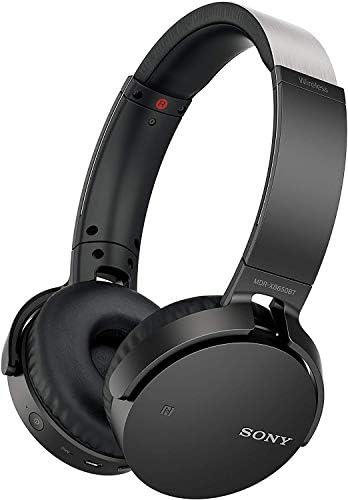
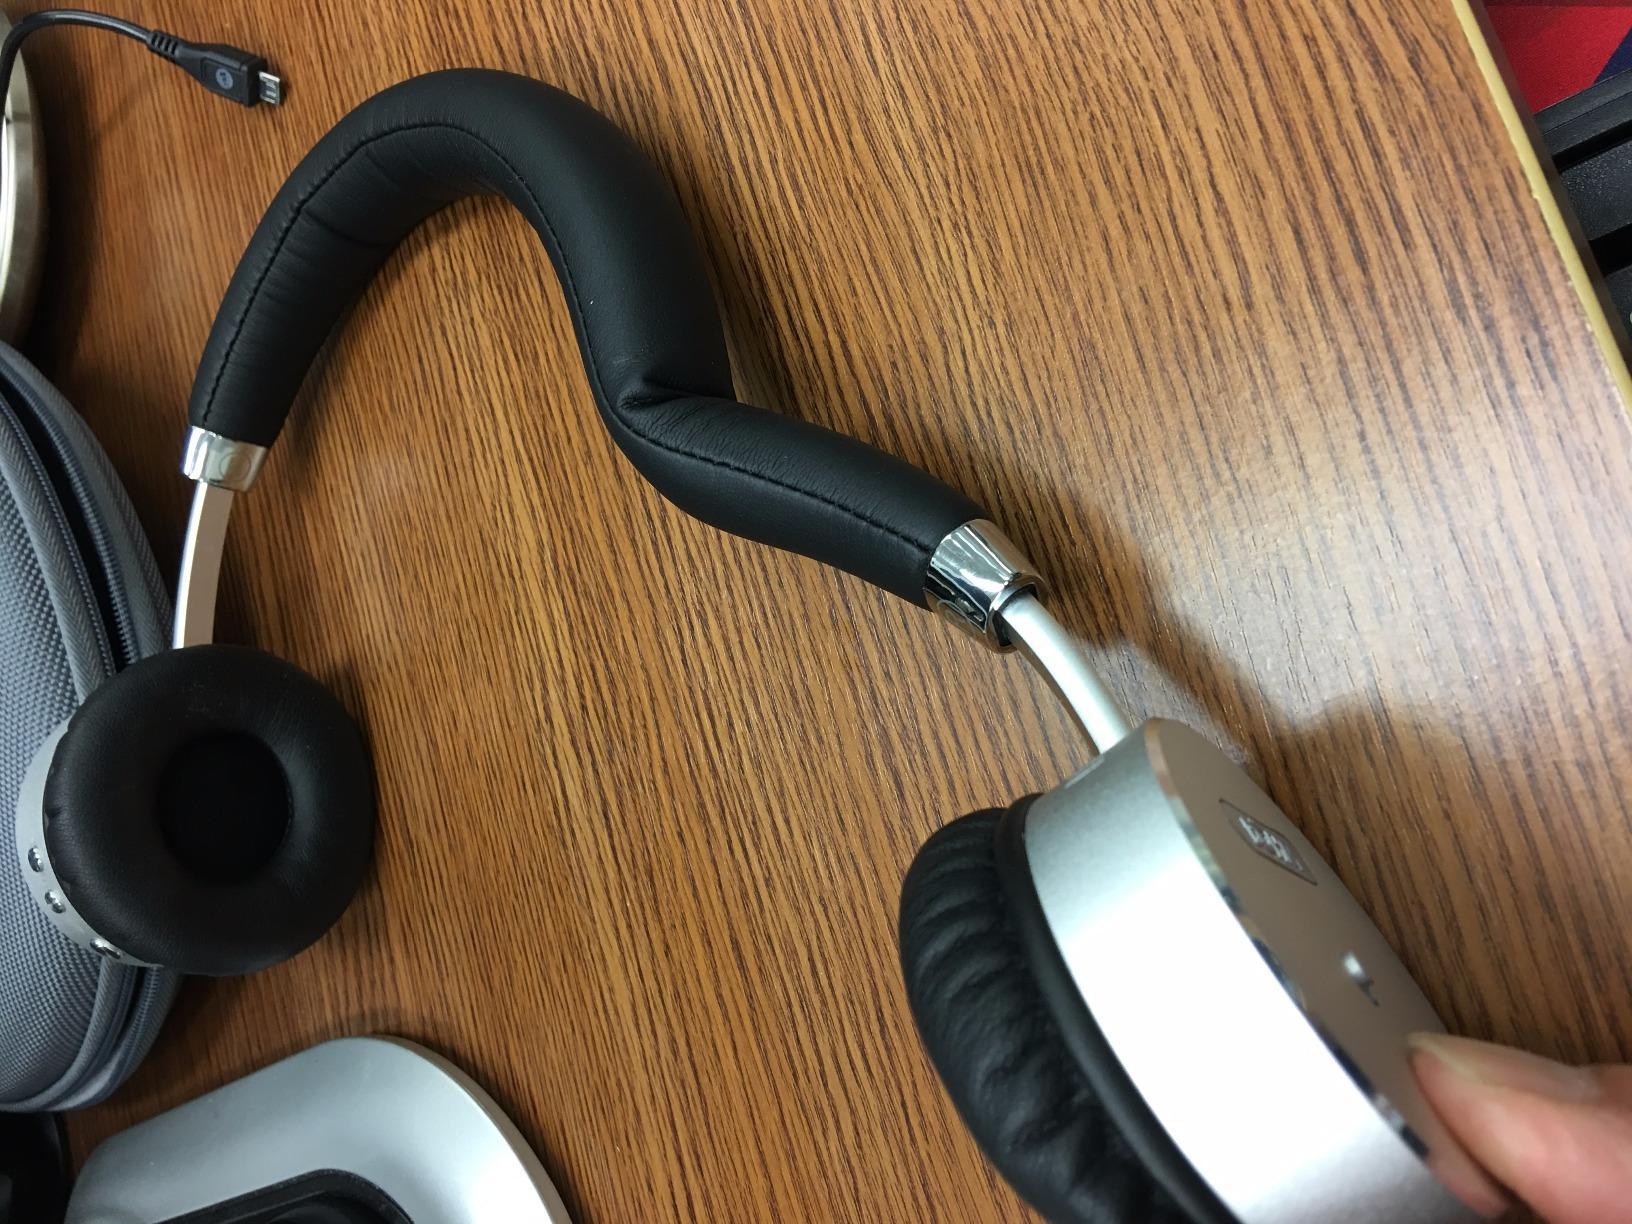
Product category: headphones
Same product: no